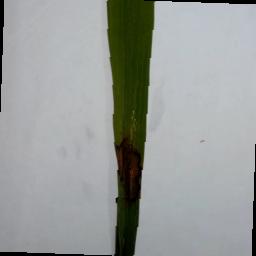
Label: Rice___Brown_Spot